Parañaque Cathedral

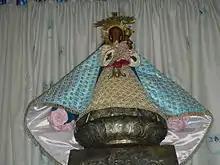

Upon secularization on January 1, 1994 (led by Romerico Prieto of the Archdiocese of Manila), the altar was once again replaced and enthroned the image of the in the center tabernacle. Because of the desire to make the altar more attractive, it was again replaced in 1997 by Bayani Valenzuela with a classic baroque style. In this said altar, the image of the parish's patron, Saint Andrew the Apostle is found on the right hand side of the altar, while the image of Saint Joseph is found on the left. In the center of the altar is where the image of Our Lady of Buen Suceso is found.